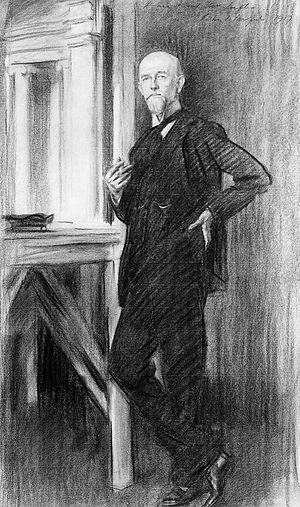
Charles Martin Loeffler était un compositeur américain, né en France dans une famille d'origine allemande.